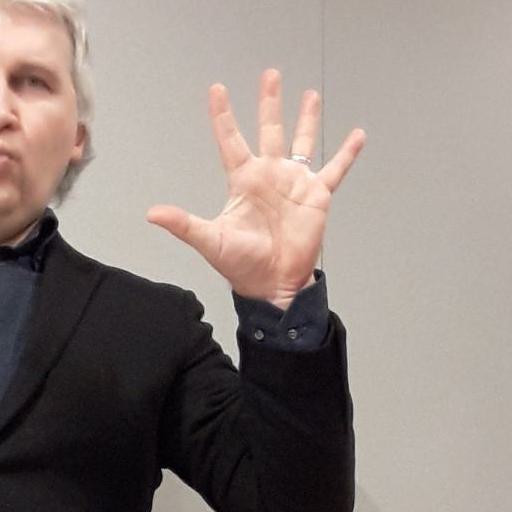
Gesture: palm